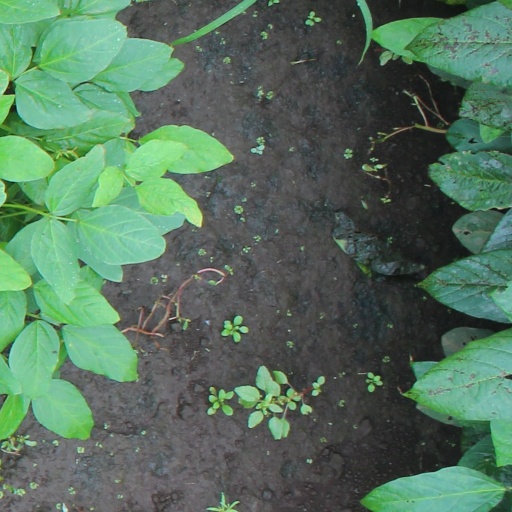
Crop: soybean